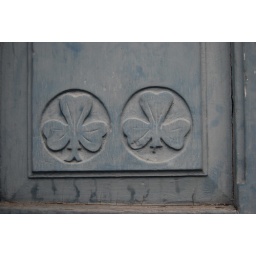
Detail on door of private house exterior in Salta, Argentina November 2009